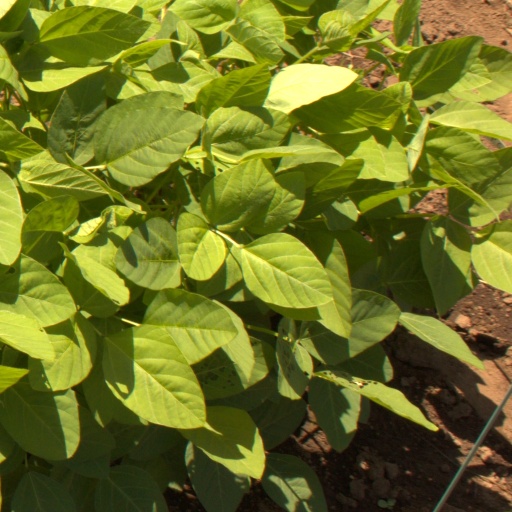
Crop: soybean